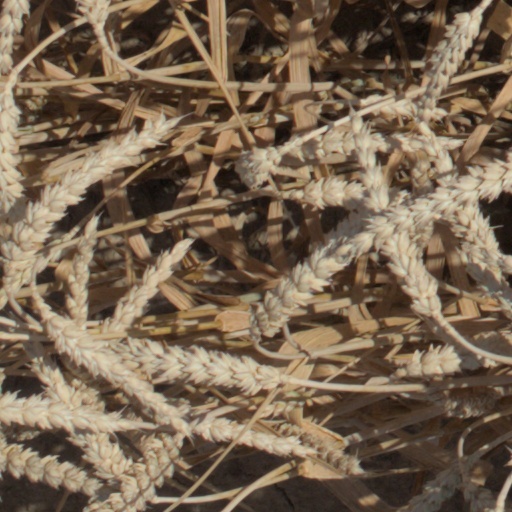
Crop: wheat